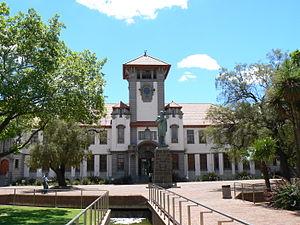
L'université de l'État-Libre - anciennement nommée université de l'État libre d'Orange - est une institution universitaire d'Afrique du Sud, située à Bloemfontein dans la province de l'État-Libre au centre du pays.